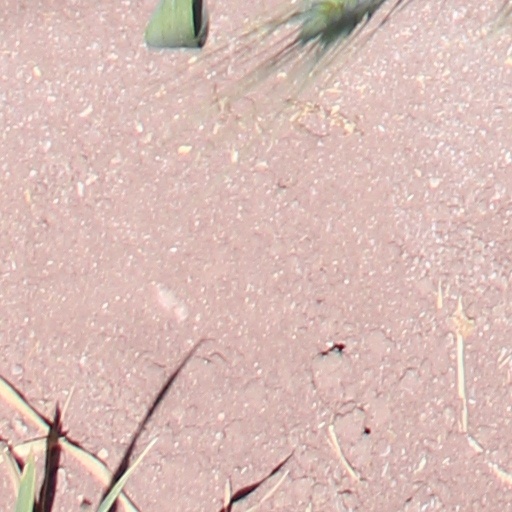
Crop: wheat